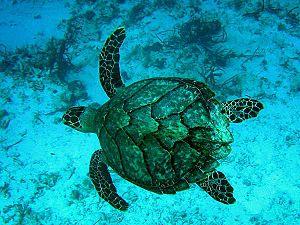
Tortue imbriquée
La Tortue imbriquée, unique représentant du genre Eretmochelys, est une espèce de tortue de la famille des Cheloniidae. En français elle est appelée aussi Tortue à écailles ou Tortue à bec de faucon.
Les chéloniidés sont une famille de tortues. Elle comprend six espèces de tortue marine cryptodires.
Les tortues marines sont les tortues de la super-famille des Chelonioidea. Elles sont présentes dans tous les océans du monde à l'exception de l'océan Arctique.